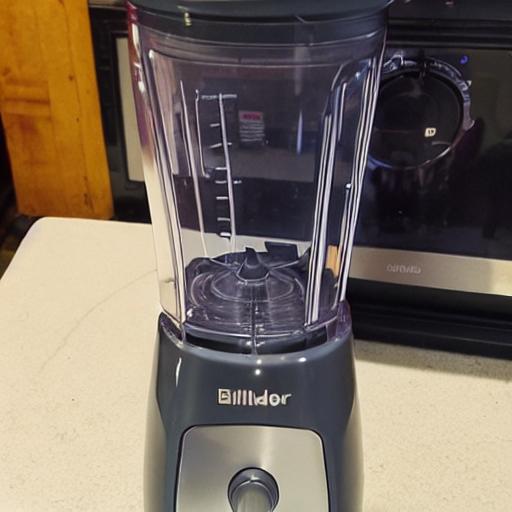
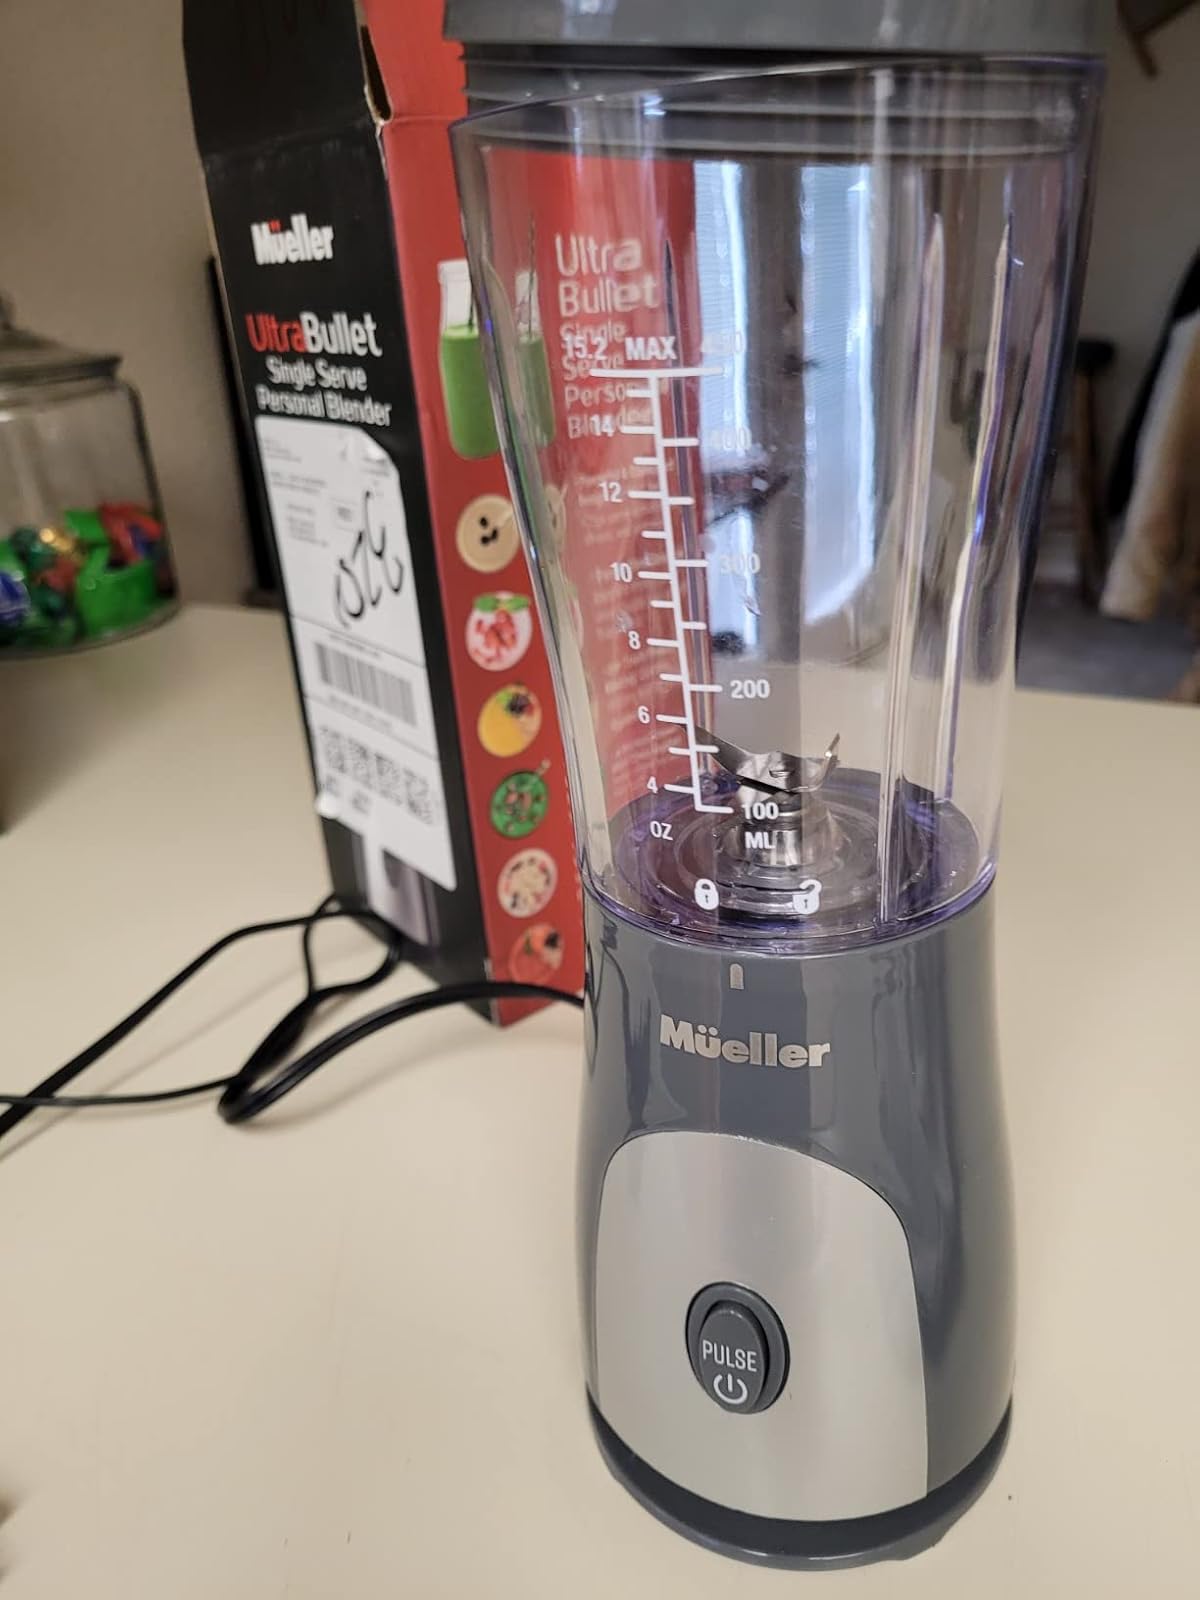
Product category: items_blender
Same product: no